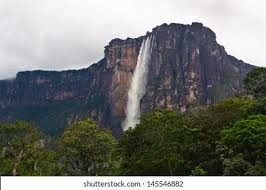
Landmark: Angel Falls